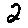
Label: 2